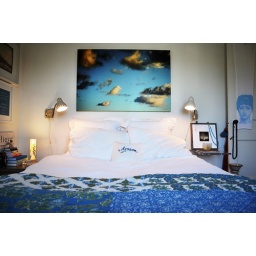
sky photo above bed